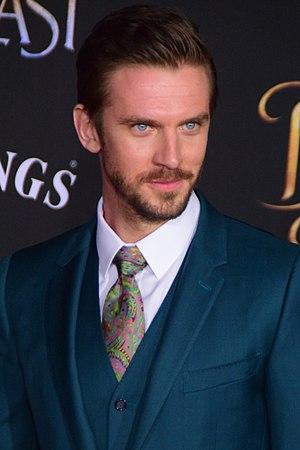
Dan Stevens est un acteur et producteur britannique, né le 10 octobre 1982.
La Belle et la Bête est un film musical fantastique américain réalisé par Bill Condon et sorti en 2017.